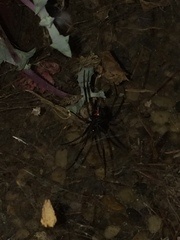
Species: Lactrodectus_hesperus